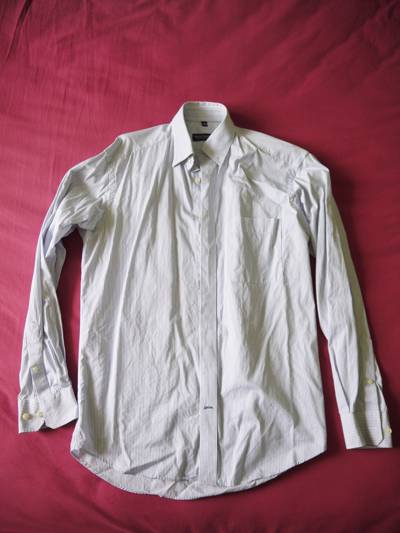
Waste category: clothes